All the Wilderness

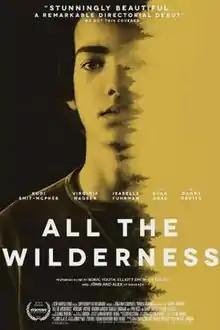
Theatrical release poster

All the Wilderness (originally titled The Wilderness of James) is a 2014 American drama film written and directed by Michael Johnson. The film stars Kodi Smit-McPhee, Virginia Madsen, Isabelle Fuhrman, Evan Ross and Danny DeVito. The film was released on February 20, 2015, by Screen Media Films.